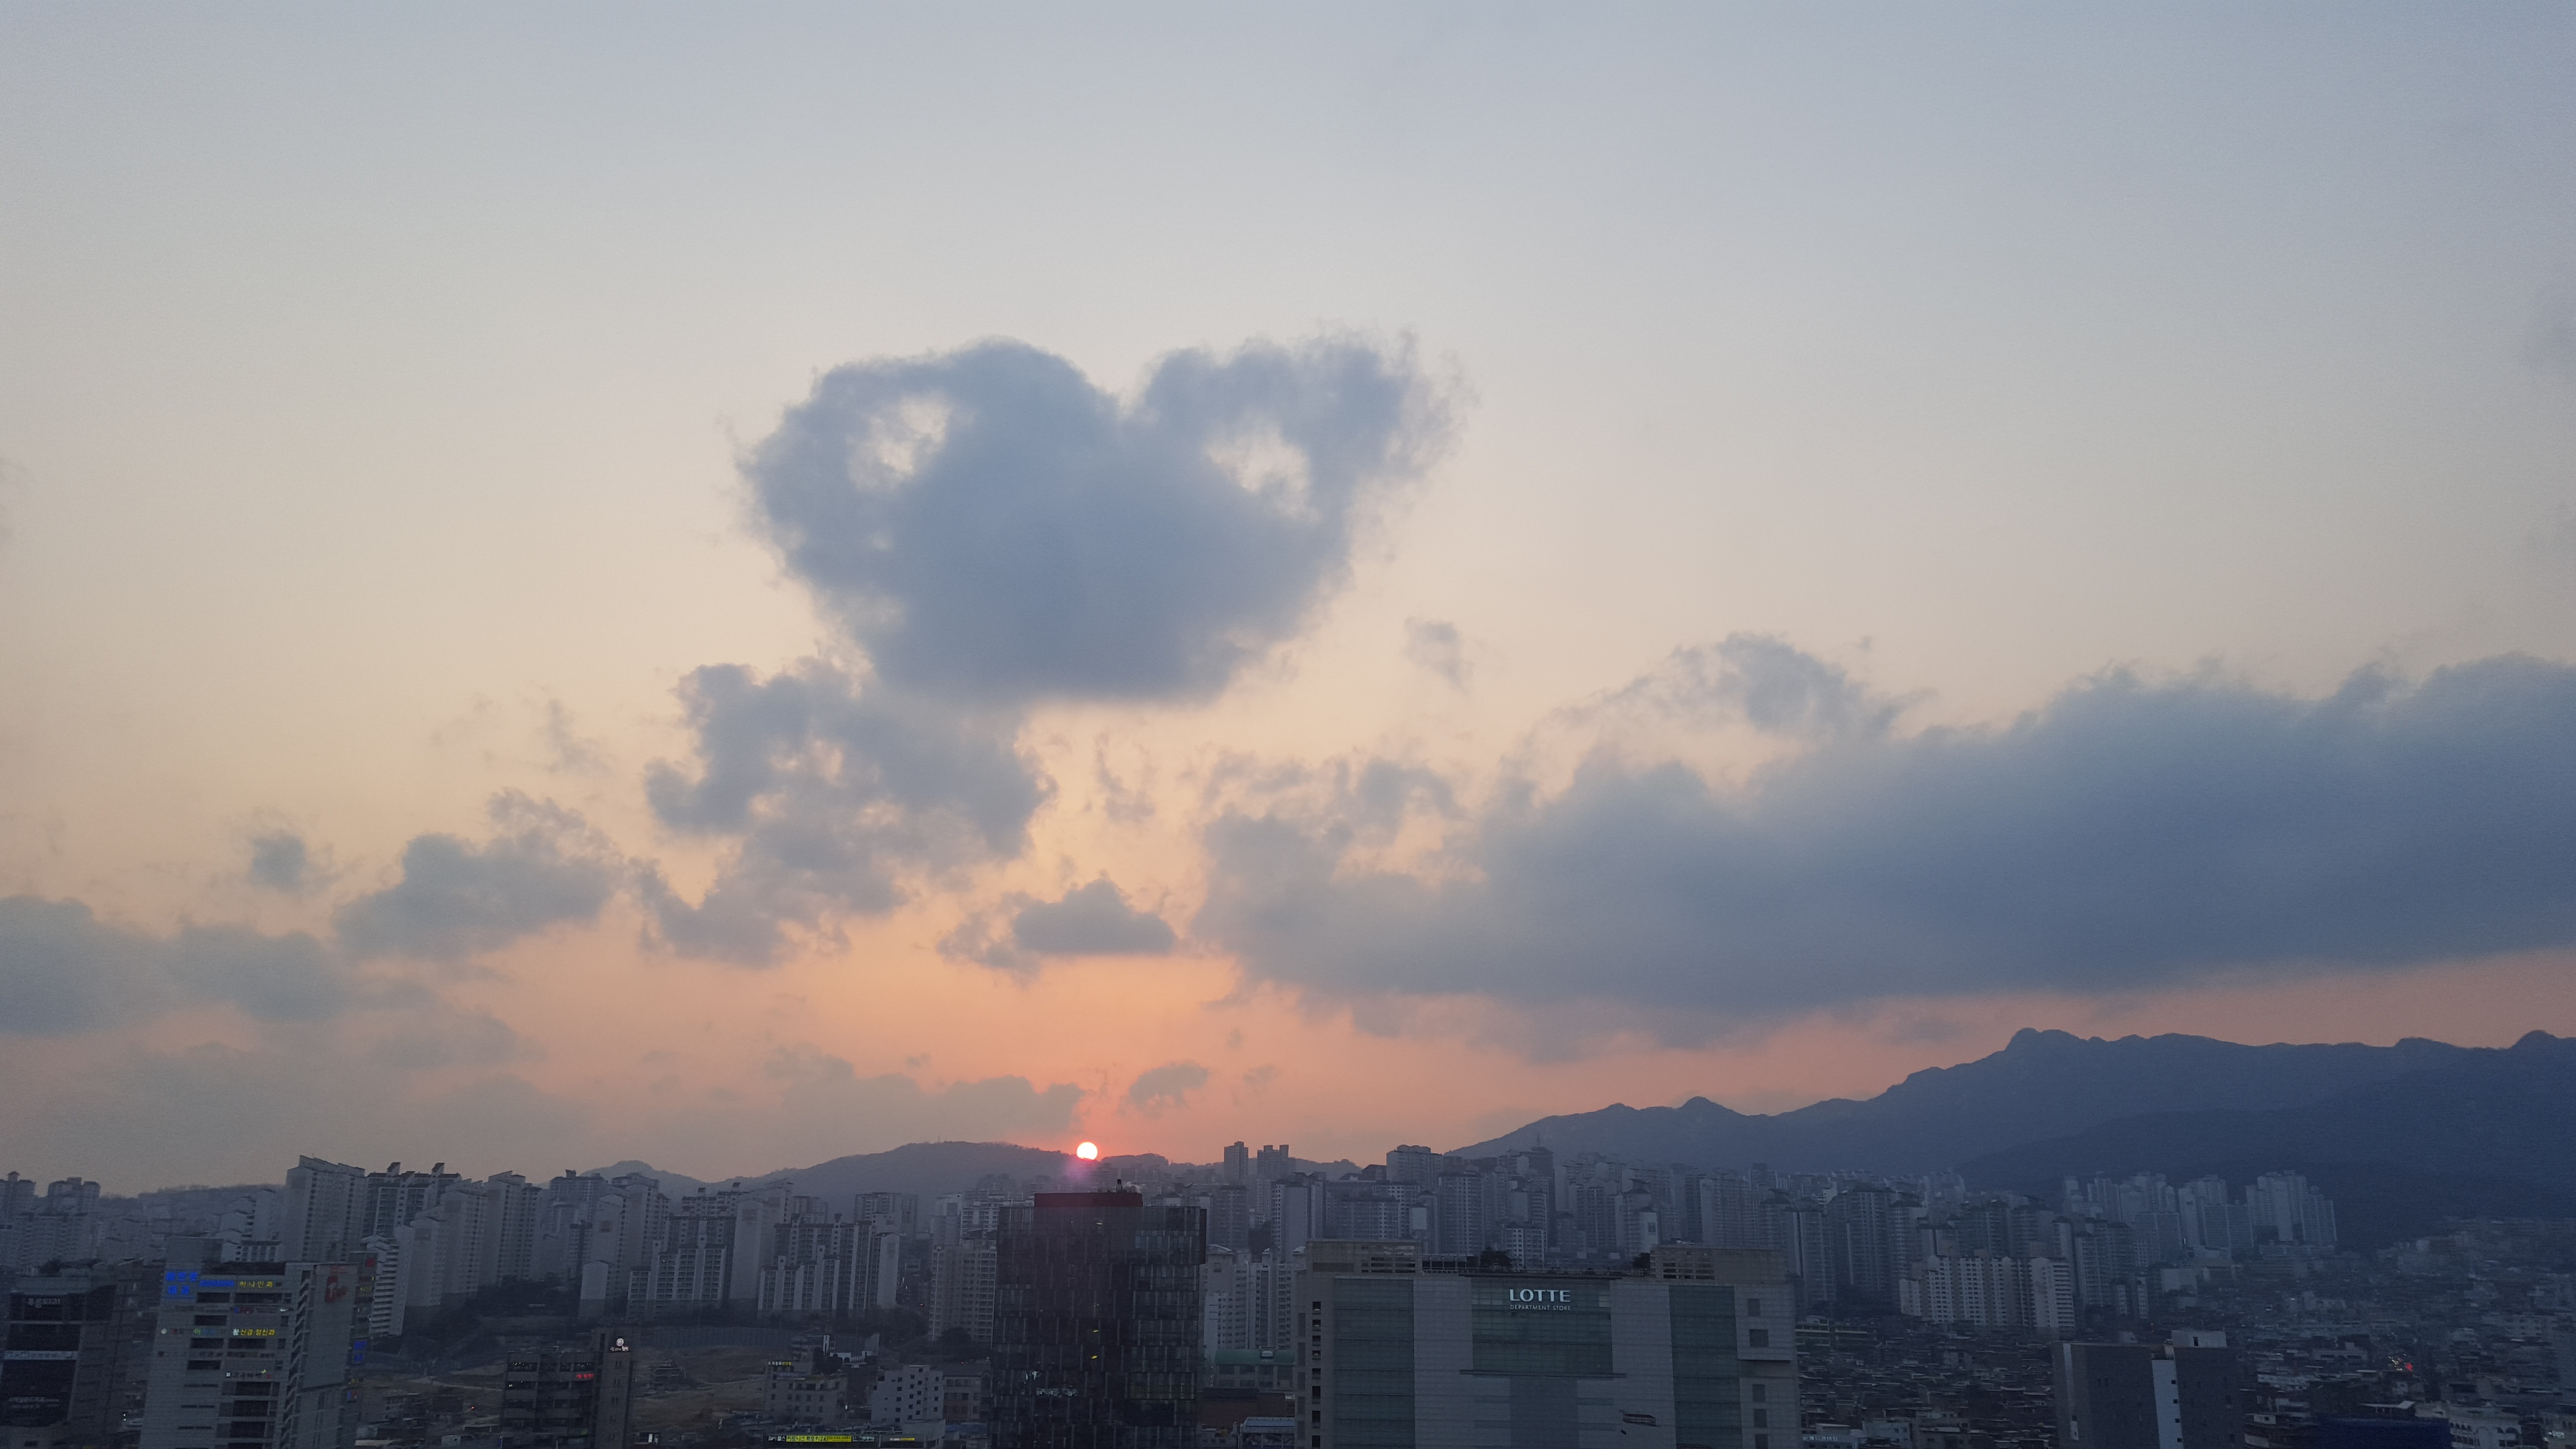
horizon, cloud, sky, sunrise, sunset, mist, skyline, sunlight, morning, dawn, atmosphere, dusk, evening, weather, haze, afterglow, meteorological phenomenon, atmospheric phenomenon, atmosphere of earth